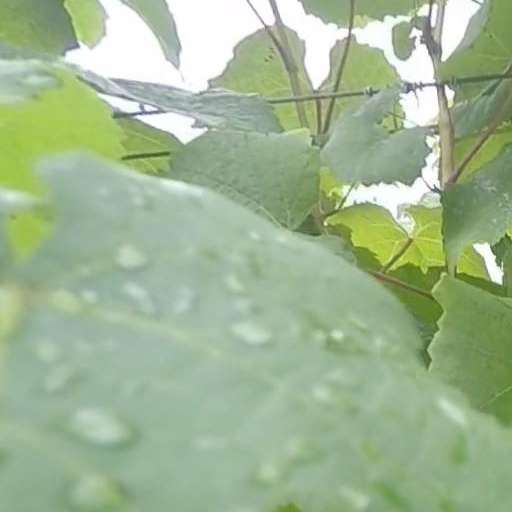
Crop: grape